Ernst Haeckel

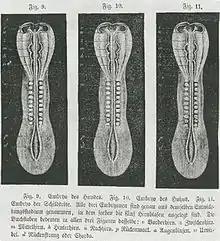
In 1868 Haeckel illustrated von Baer's observation that early embryos of different species could not be told apart by using the same woodcut three times as dog, chick and turtle embryos: he changed this in the next edition.

The book sold very well, and while some anatomical experts hostile to Haeckel's evolutionary views expressed some private concerns that certain figures had been drawn rather freely, the figures showed what they already knew about similarities in embryos. The first published concerns came from Ludwig Rütimeyer, a professor of zoology and comparative anatomy at the University of Basel who had placed fossil mammals in an evolutionary lineage early in the 1860s and had been sent a complimentary copy. At the end of 1868 his review in the "Archiv für Anthropologie" wondered about the claim that the work was "popular and scholarly", doubting whether the second was true, and expressed horror about such public discussion of man's place in nature with illustrations such as the evolutionary trees being shown to non-experts. Though he made no suggestion that embryo illustrations should be directly based on specimens, to him the subject demanded the utmost "scrupulosity and conscientiousness" and an artist must "not arbitrarily model or generalise his originals for speculative purposes" which he considered proved by comparison with works by other authors. In particular, "one and the same, moreover incorrectly interpreted woodcut, is presented to the reader three times in a row and with three different captions as [the] embryo of the dog, the chick, [and] the turtle". He accused Haeckel of "playing fast and loose with the public and with science", and failing to live up to the obligation to the truth of every serious researcher. Haeckel responded with angry accusations of bowing to religious prejudice, but in the second (1870) edition changed the duplicated embryo images to a single image captioned "embryo of a mammal or bird". Duplication using galvanoplastic stereotypes (clichés) was a common technique in textbooks, but not on the same page to represent different eggs or embryos. In 1891 Haeckel made the excuse that this "extremely rash foolishness" had occurred in undue haste but was "bona fide", and since repetition of incidental details was obvious on close inspection, it is unlikely to have been intentional deception.